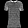
Label: T - shirt / top